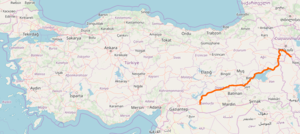
La route européenne 99 est une route reliant Doğubayazıt à Şanlıurfa en Turquie.